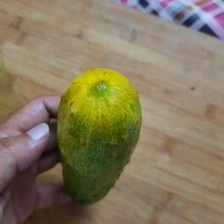
Label: cucumber